Manila Clasico

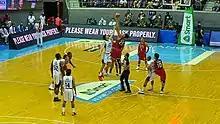
Tipoff between Ian Sangalang of Magnolia Hotshots and Japeth Aguilar of Barangay Ginebra during their 2021 PBA Governors' Cup elimination round game.

Manila Clasico is a Philippine Basketball Association (PBA) rivalry between the Barangay Ginebra San Miguel and Magnolia Chicken Timplados Hotshots, two of the most successful and most popular teams in the league. It is also a rivalry between two San Miguel Corporation teams (also known as sister teams). The former represents the Ginebra San Miguel franchise while the latter carries the San Miguel Pure Foods franchise.